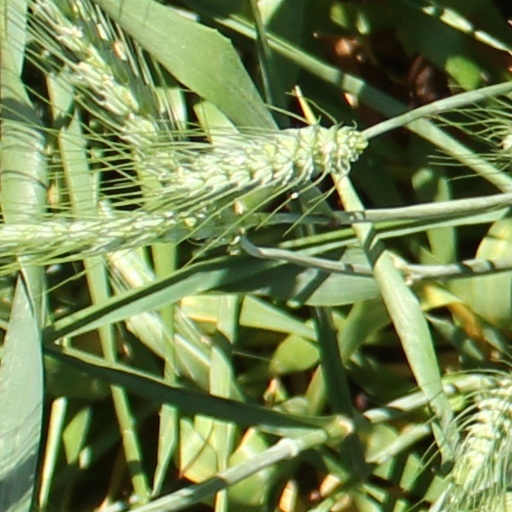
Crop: wheat